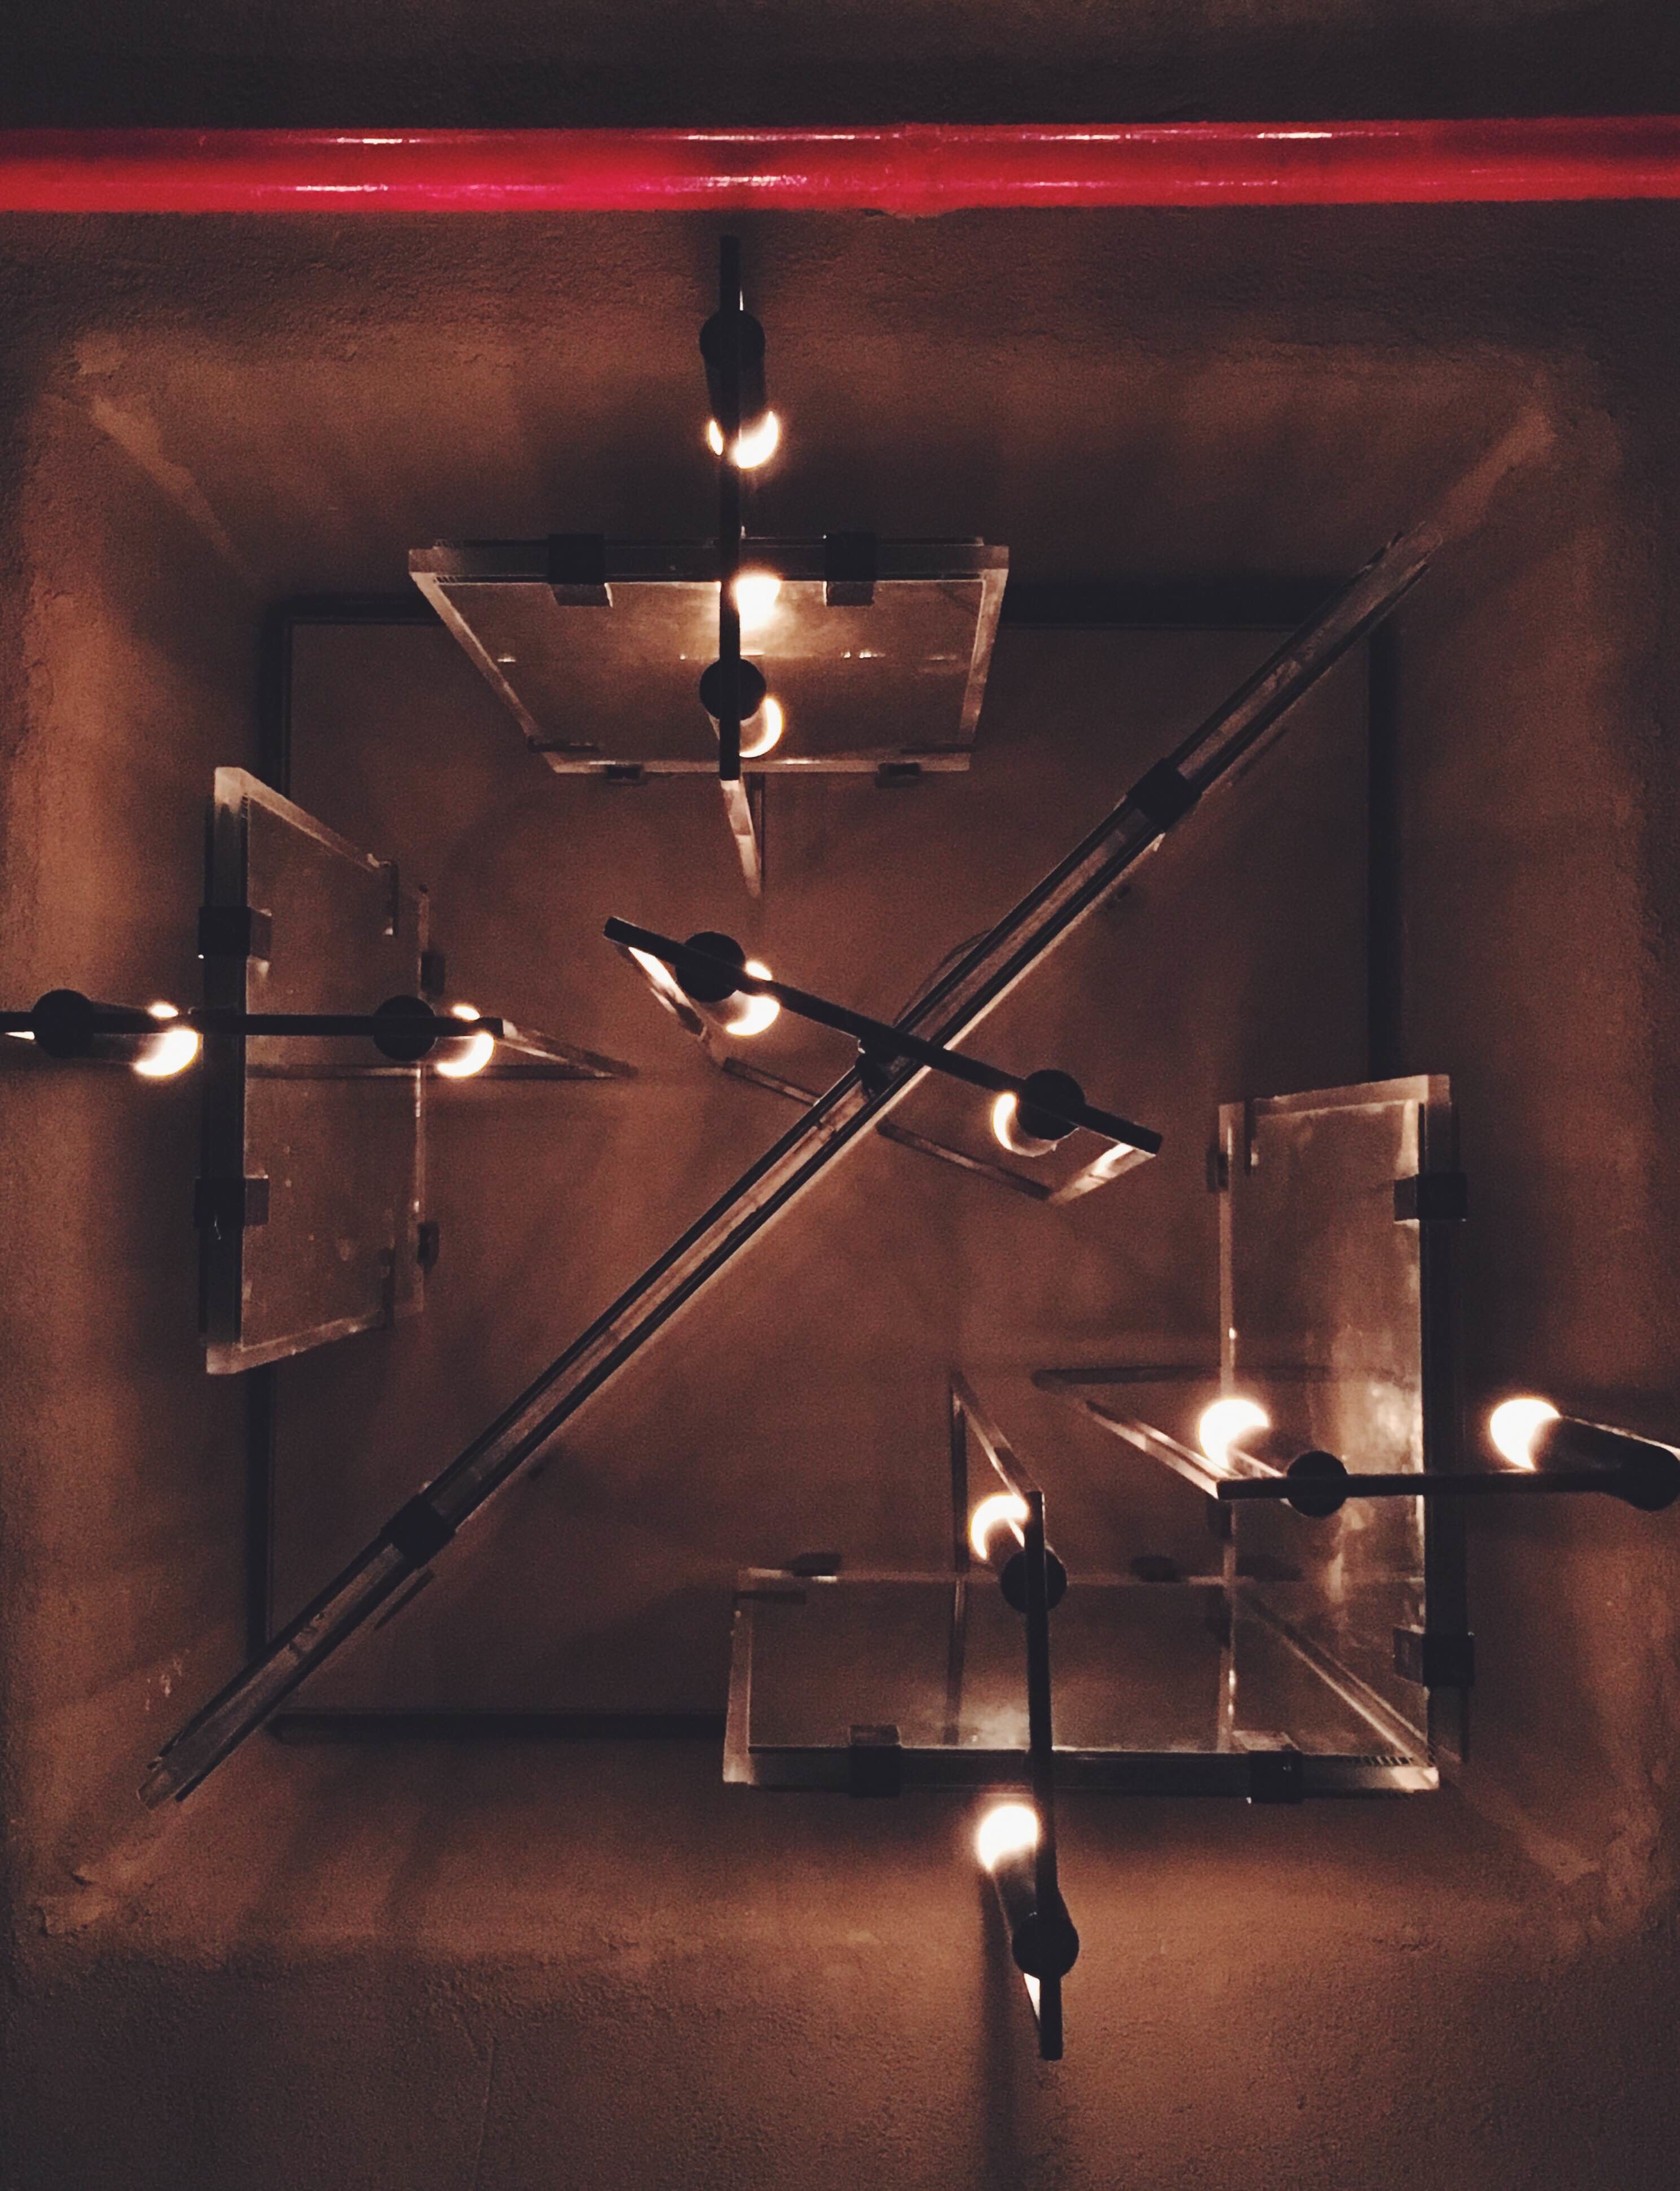
light, darkness, lighting, light fixture, shape